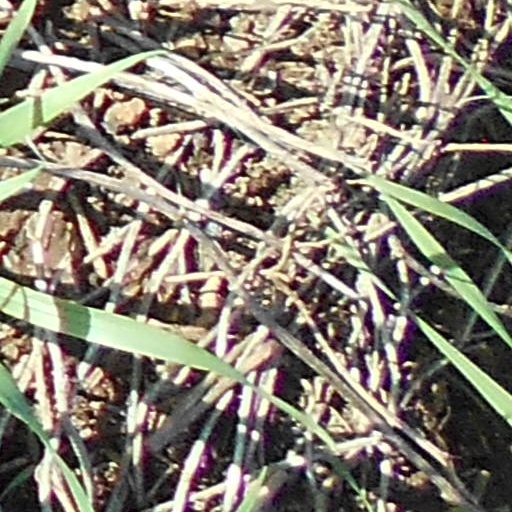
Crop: wheat